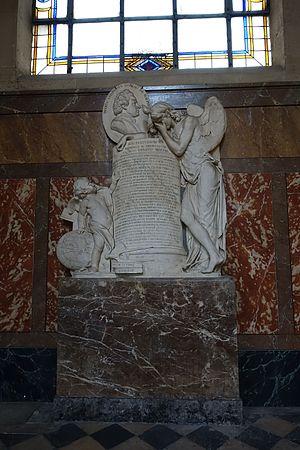
Pierre Louis Moreau de Maupertuis, baptisé le 28 septembre 1698 à Saint-Jouan-des-Guérets près de Saint-Père-Marc-en-Poulet et de Saint-Malo et mort à Bâle le 27 juillet 1759, est un philosophe, mathématicien, physicien, astronome et naturaliste français des XVIIᵉ et XVIIIᵉ siècles qui contribua notamment à la diffusion des théories de Newton hors d'Angleterre, et à l'établissement du principe de moindre action.